Dream

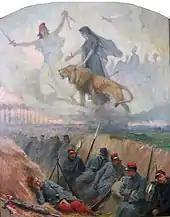
A soldier dreams: the trenches of WWI. Jan Styka (1858–1925).

A dream is a succession of images, ideas, emotions, and sensations that usually occur involuntarily in the mind during certain stages of sleep. Humans spend about two hours dreaming per night, and each dream lasts around 5–20 minutes, although the dreamer may perceive the dream as being much longer.